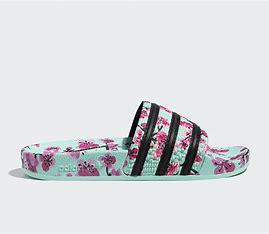
Brand: Adidas
Model: Arizona